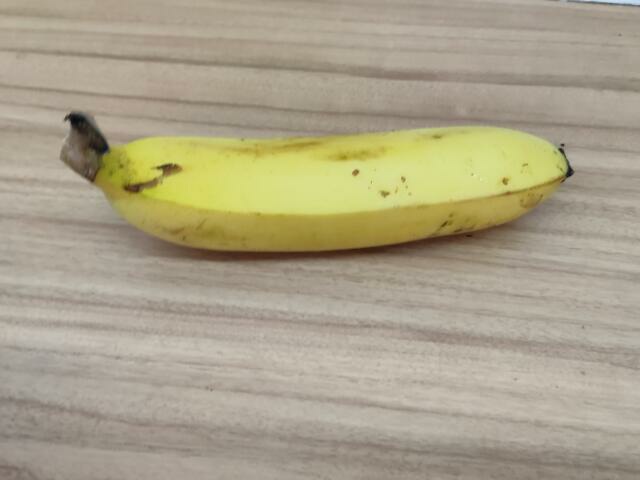
Label: Ripe_Banana